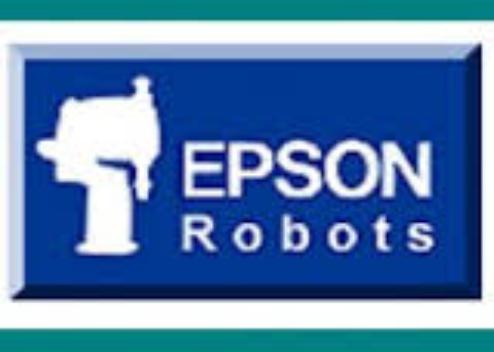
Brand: Hypson
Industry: Necessities